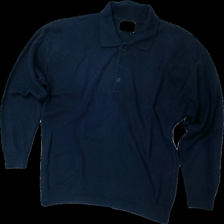
View: front
Type: Top
Category: Men
Brand: Not in the list
Brand text on label: marcello
Colors: Blue
Material: 61% acrylic 39% cotton
Cut: Regular
Size: L
Season: All
Damage location: middle left
Damage 2 location: middle right
Damage 3 location: middle center
Price range: <50
Recommended usage: Export
Description: blå långärmad tröja, urtvättad
Comment: urtvättad